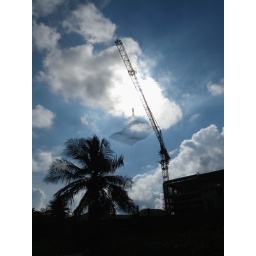
Tumon beach (&amp;quot; Pleasure Island beach tower &amp;quot; under construction)